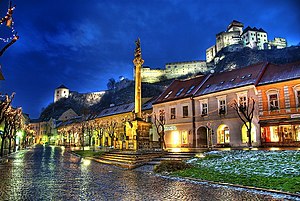
Byer i Slovakiet
Trenčín
Dette er en liste over byer Slovakiet. I januar 2006 Slovakiet havde 138 byer.